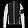
Label: Coat